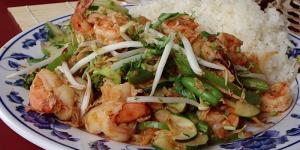
camarones a la albahaca